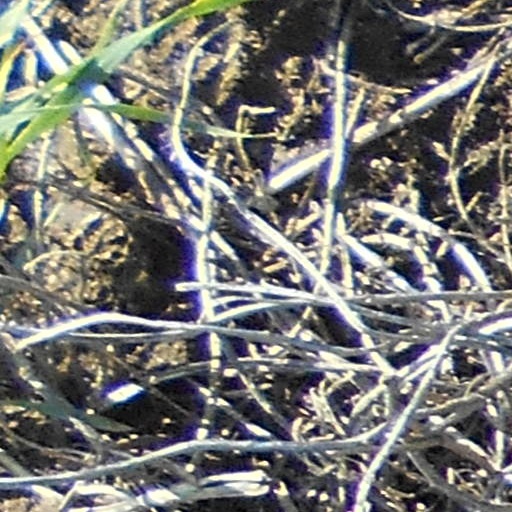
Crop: wheat